Linda Dano

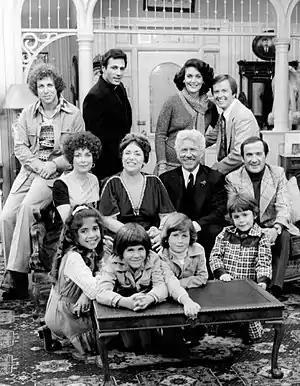
Cast of "The Montefuscos" (1975). Back row, L-R: Sal Viscuso, John Aprea, Linda Dano, Bill Cort. Middle row: Phoebe Dorin, Naomi Stevens, Joseph Sirola, Ron Carey. Front: Dominique Pinassi, Jeffrey Palladini, Damon Raskin and Robby Paris

In late 1960s, Dano began appearing on screen playing small parts in films "Tony Rome" (1967), "Star!" (1968) and "Hello, Dolly!" (1969). In early 1970s, she signed a contract to 20th Century Fox alongside such actors as Tom Selleck and was cast in a numerous primetime programs. Dano guest-starred on "Ironside", "Police Woman", "Harry O", "Petrocelli", "The Rockford Files" (in three different roles), "Starsky & Hutch", "Charlie's Angels", and "CHiPS", as well as in "Emergency!", "Barney Miller", and "The Six Million Dollar Man" (in two different roles). In 1975, Dano starred in the short-lived 1975 NBC comedy series, "The Montefuscos", which was cancelled after three episodes were broadcast and ultimately ran for seven. She had supporting roles in the made-for-television movies "The Last Survivors" (1975), "The Nurse Killer" (1975), and "The Night That Panicked America" (1975). She starred alongside Joe Don Baker in the 1977 Western horror film, "The Shadow of Chikara".